Marital rape

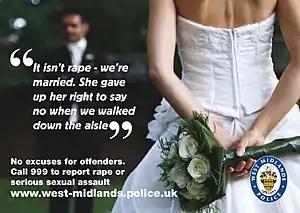
2012 West Midlands Police poster against sexual violence, stating marriage is 'no excuse'

The marital rape exemption was first referred to in 1736 in Matthew Hale's "History of the Pleas of the Crown" (see above). It was abolished in England and Wales in 1991 by the Appellate Committee of the House of Lords, in the case of "R v R", which was the first occasion where the marital rights exemption had been appealed as far as the House of Lords, and it followed the trio of cases since 1988 where the marital rights exemption was held to exist. The leading judgment, unanimously approved, was given by Lord Keith of Kinkel. He stated that the contortions being performed in the lower courts in order to avoid applying the marital rights exemption were indicative of the absurdity of the rule, and held, agreeing with earlier judgments in Scotland and in the Court of Appeal in "R v R", that "the fiction of implied consent has no useful purpose to serve today in the law of rape" and that the marital rights exemption was a "common law fiction" which had never been a true rule of English law. R's appeal was accordingly dismissed, and he was convicted of the rape of his wife.